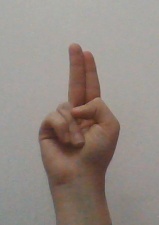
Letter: taa